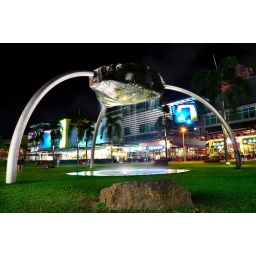
What more to say... it is rock suspended midair supported by three metal archs and water flows from it.